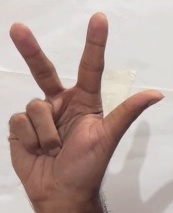
ASL sign: 3